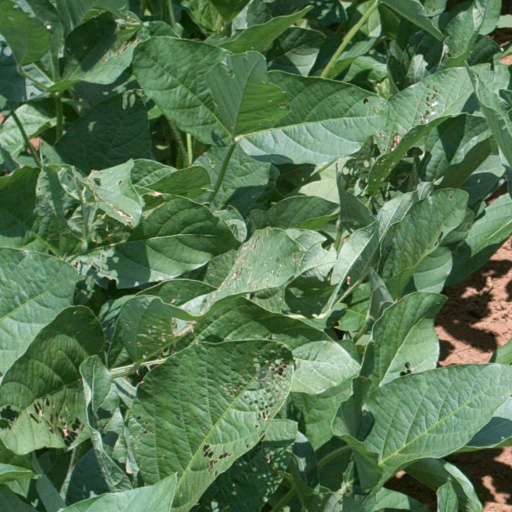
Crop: soybean